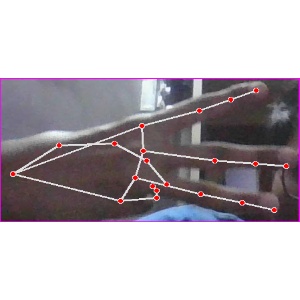
अक्षर: भ